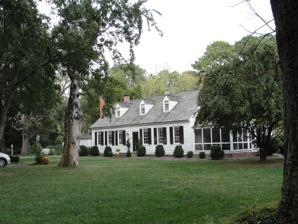
Building: The Hermitage (Virginia Beach, Virginia)
Country: United States of America
Year built: 1700
Historic house in Virginia, United States United States historic place The Hermitage U.S. National Register of Historic Places Invalid designation Virginia Landmarks Register The Hermitage, September 2012 Show map of Virginia Show map of the United States Location 4200 Hermitage, Virginia Beach, Virginia Nearest city Virginia Beach, Virginia Coordinates 36°53′20″N 76°07′13″W / 36.88889°N 76.12028°W / 36.88889; -76.12028 Area 1.6 acres (0.65 ha) Built c. 1700 ( 1700 ) , c. 1820, 1940 Architectural style Colonial, postmedieval English NRHP reference No. 08000079 VLR No. 134-0016 Significant dates 1800 Added to NRHP February 14, 2008 Designated VLR December 5, 2007 The Hermitage , also known as Devereaux House, is a historic home located at Virginia Beach, Virginia .  The original section was built about 1700, with two later additions.  It is a 1 + 1 ⁄ 2 -story, four-bay, Colonial era frame dwelling.  The second portion was constructed by about 1820, doubling the size of the dwelling, and the final portion was added in 1940.  Also on the property are three outbuildings, as well as a large subterranean brick cistern, now part of the basement to the house. It was added to the National Register of Historic Places in 2008. Description Located across the inlet from the Thoroughgood House , the Hermitage is a one-and-a-half story farm house constructed in 3 separate periods. The first elements of the first portion can be dated to approximately 1699 as a part of Adam Thoroughgood 's "Grand Patent." From then, construction halted on the land until ca. 1820 when the size of the house doubled. Finally, in 1940, the final portion was added, including a kitchen and plumbing. On the property, there were three outbuildings including a large underground cistern which now serve as a basement. Frazier Associates completed these outbuildings in 1992 which are the only antebellum outbuildings surviving in Virginia Beach . The property was a farm up until the mid-1950s when it's property served as a base for the urban development of the neighborhood of Thoroughgood and is one of the few examples of colonial architecture in Virginia Beach. Site The Hermitage, located about 50 yards from the northeastern end of Thoroughgood Cove, is a single dwelling accompanied by three outbuildings that was sold by a James Collier in 1954 along with Thoroughgood and Bayville farms to develop the neighborhood of Thoroughgood, the first development in Virginia Beach. The Hermitage's original property used to extend one-and-a-half miles west to Pleasure House Road until the development of the property. The road that connected The Hermitage to Pleasure House Road was lined with lilacs and cedar trees. Today, there is evidence of this with the high number of cedar trees in the neighborhood of Thoroughgood. On the property, there are large numbers of walnut and cedar trees as well as a great dogwood tree. References